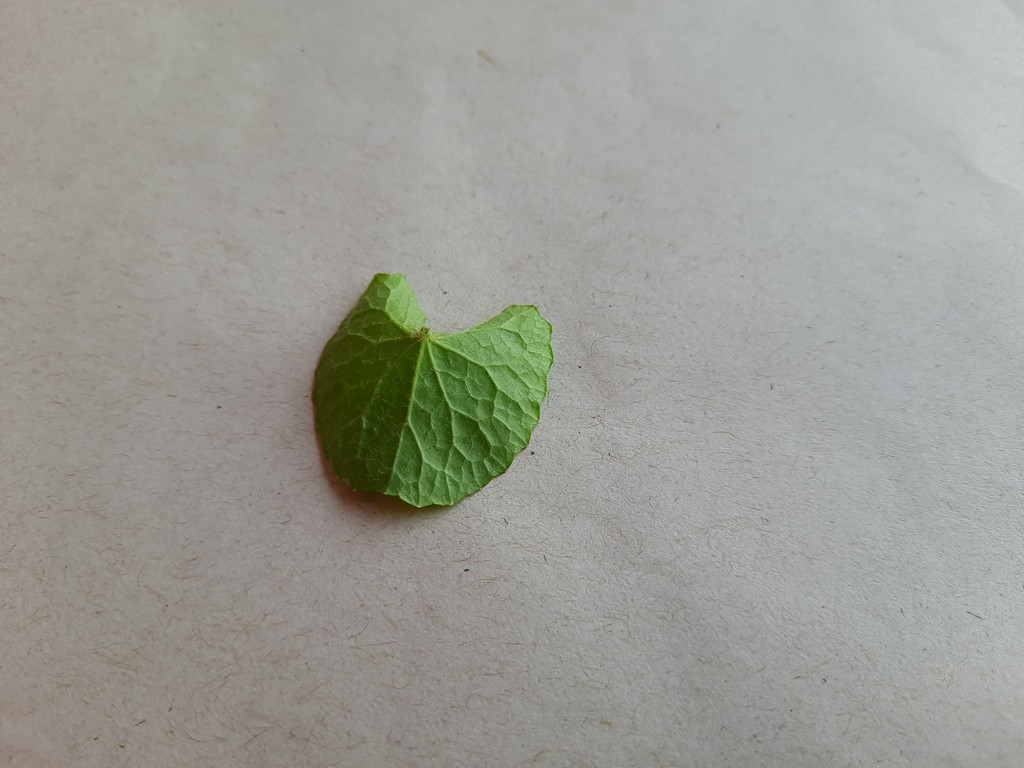
Label: Healthy